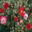
Label: poppy